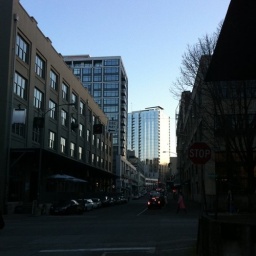
That 25-odd floor building has my flat in it